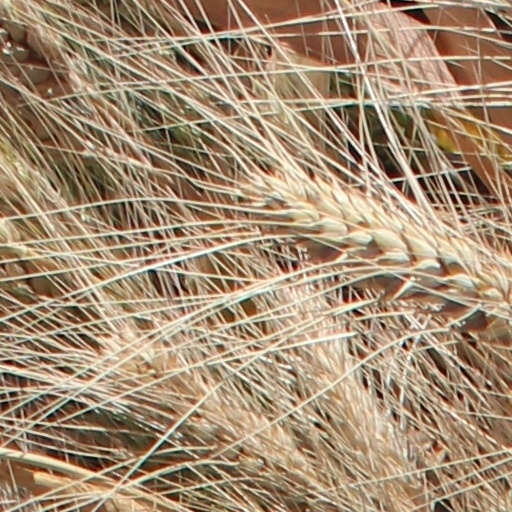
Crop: wheat